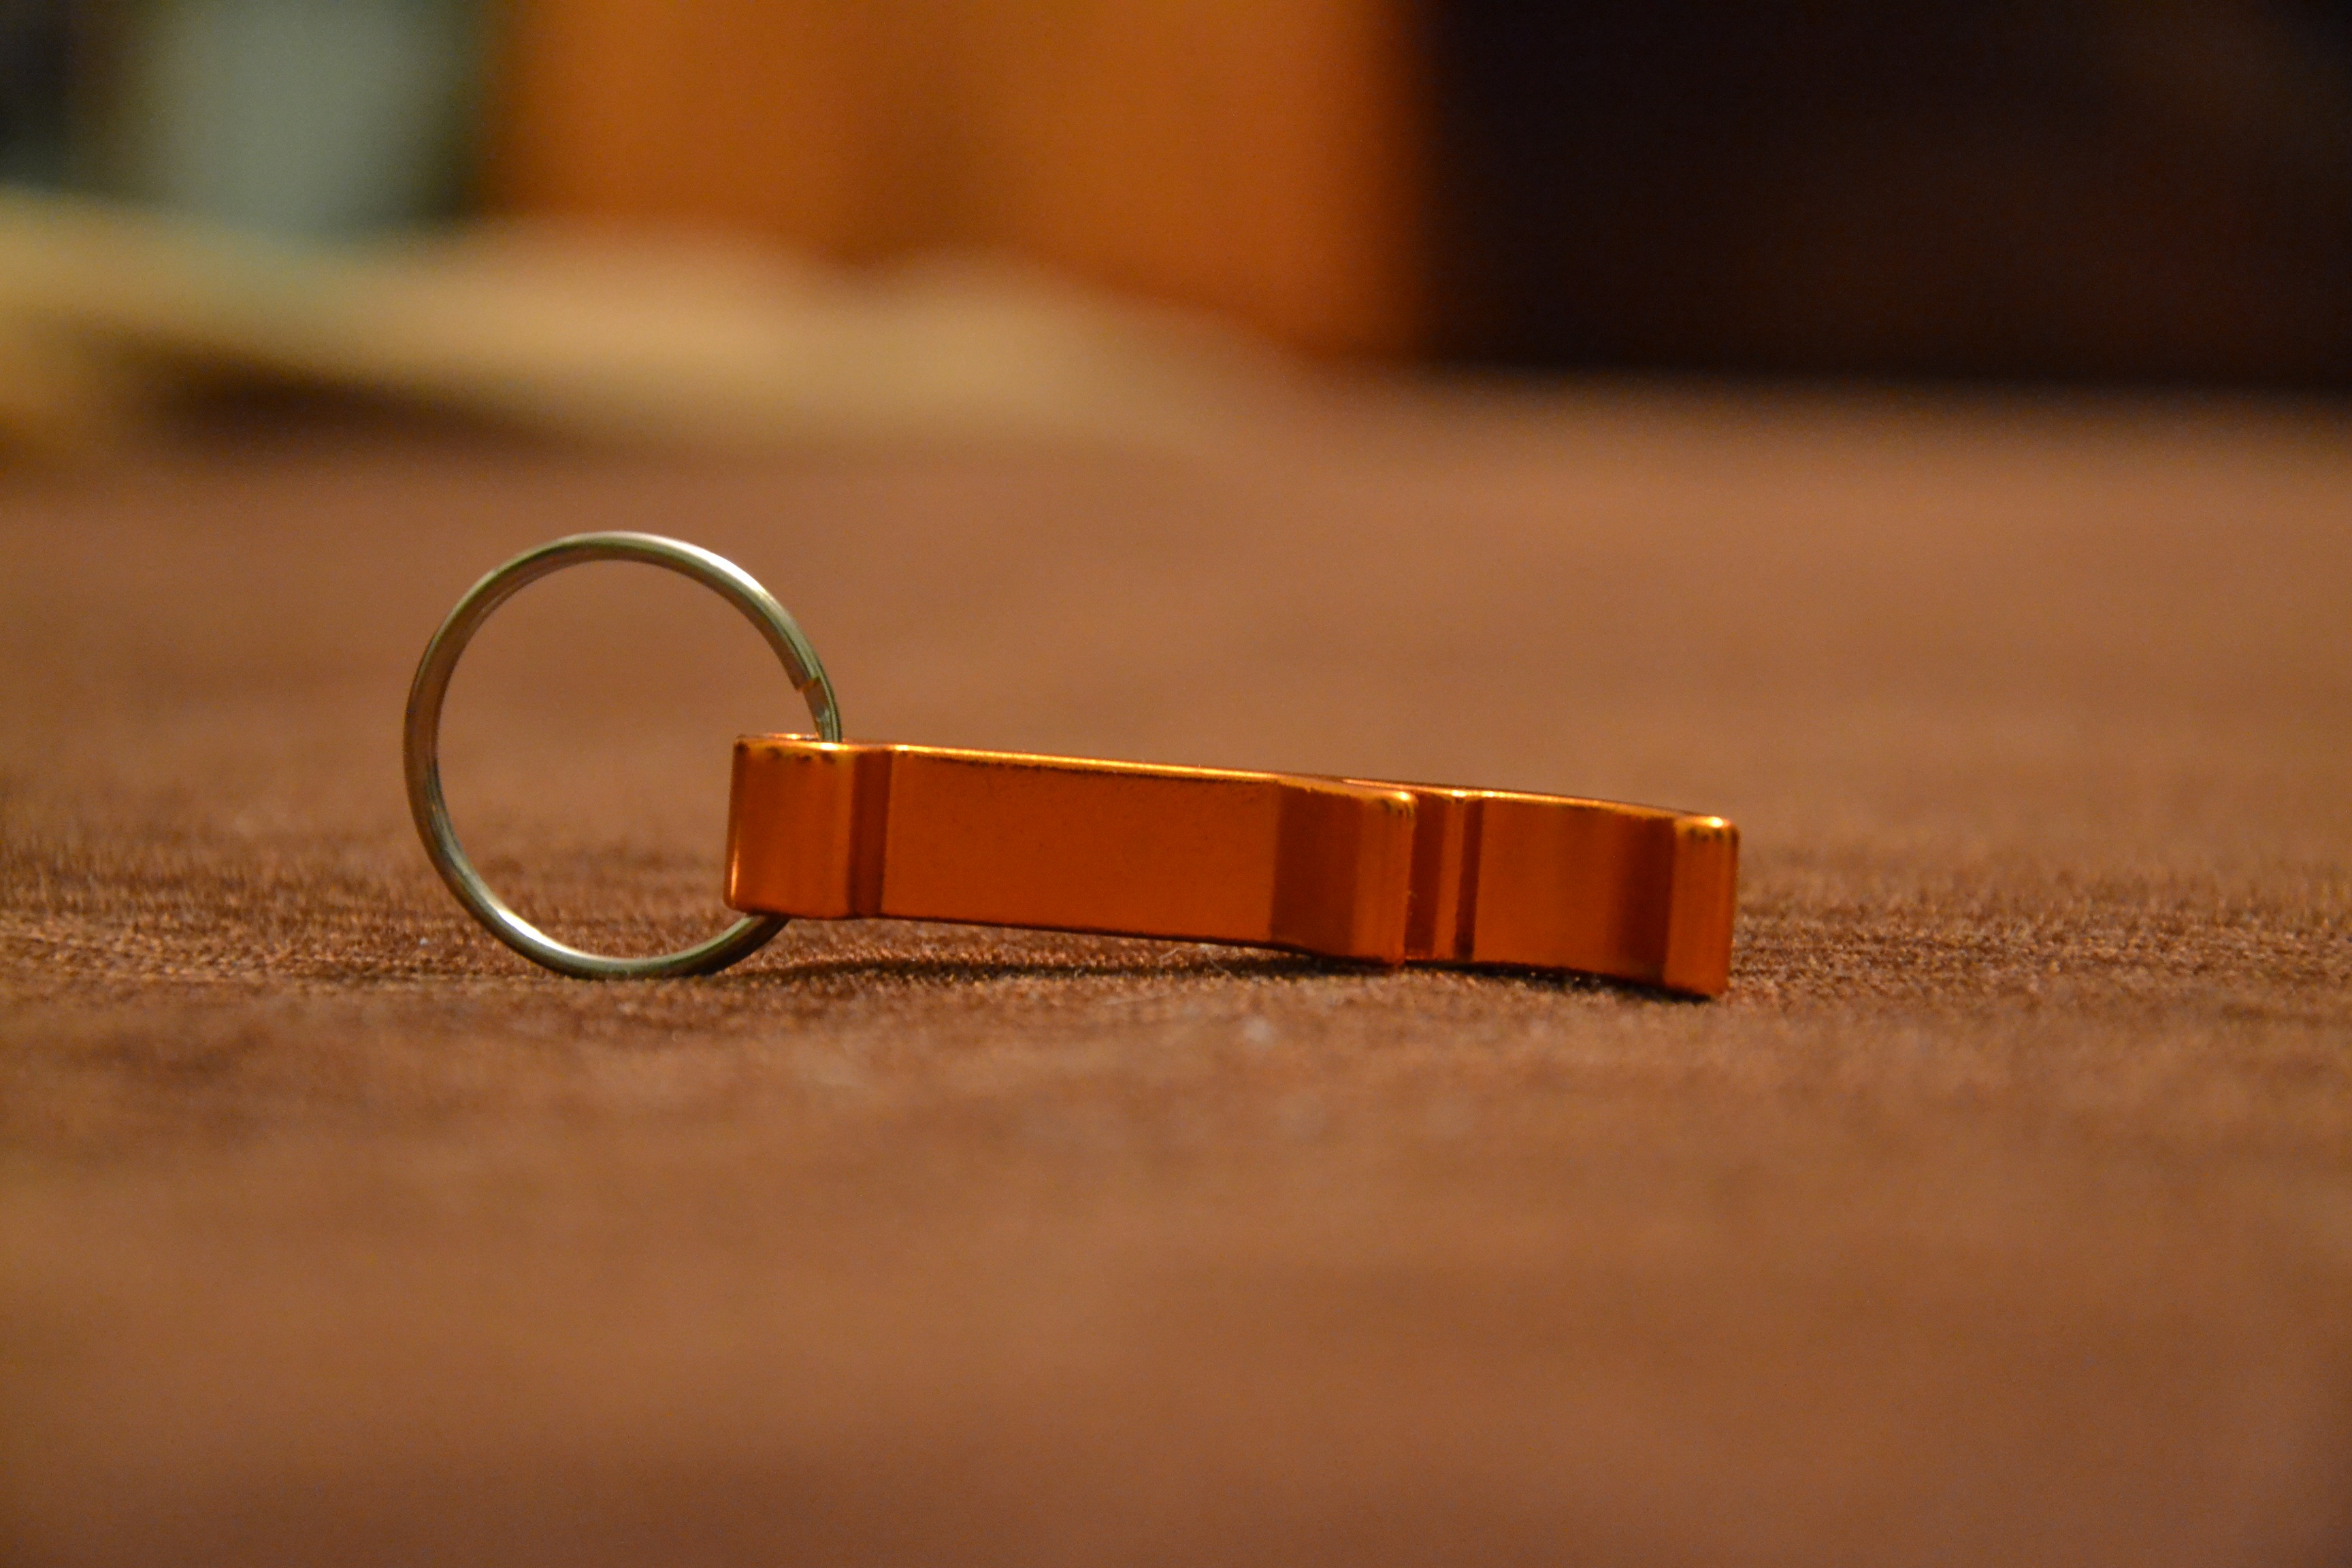
hand, keychain, close up, jewellery, glasses, bottle opener, key ring, fashion accessory, for beer, beer opener, brylok, key ring pendant